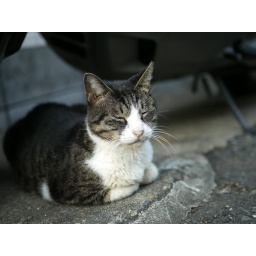
aka Pyai Pyai - a friendly street cat in Sendagaya, P2000506